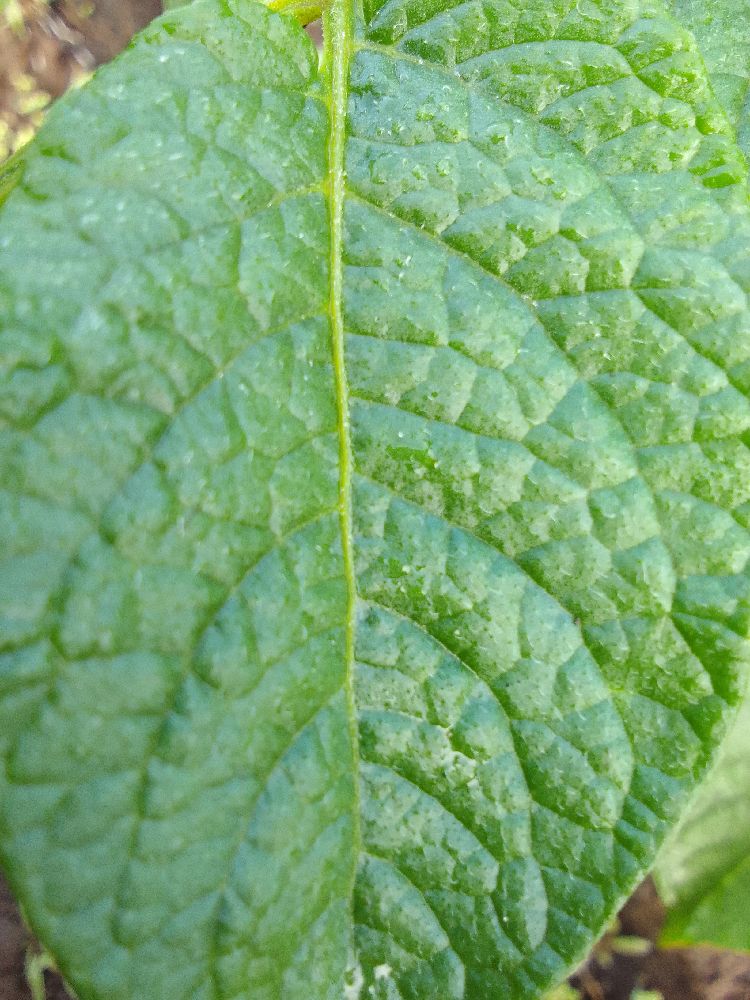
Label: Healthy